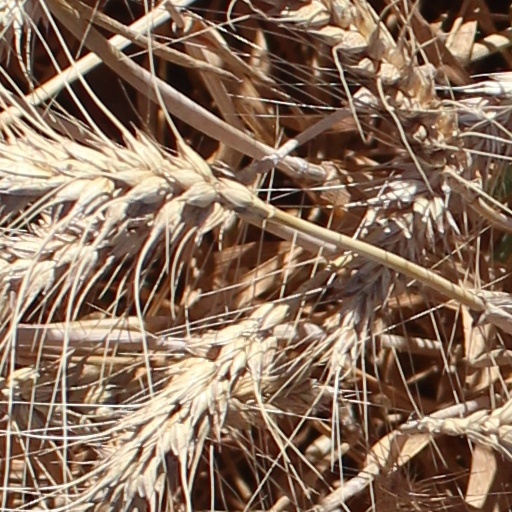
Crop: wheat